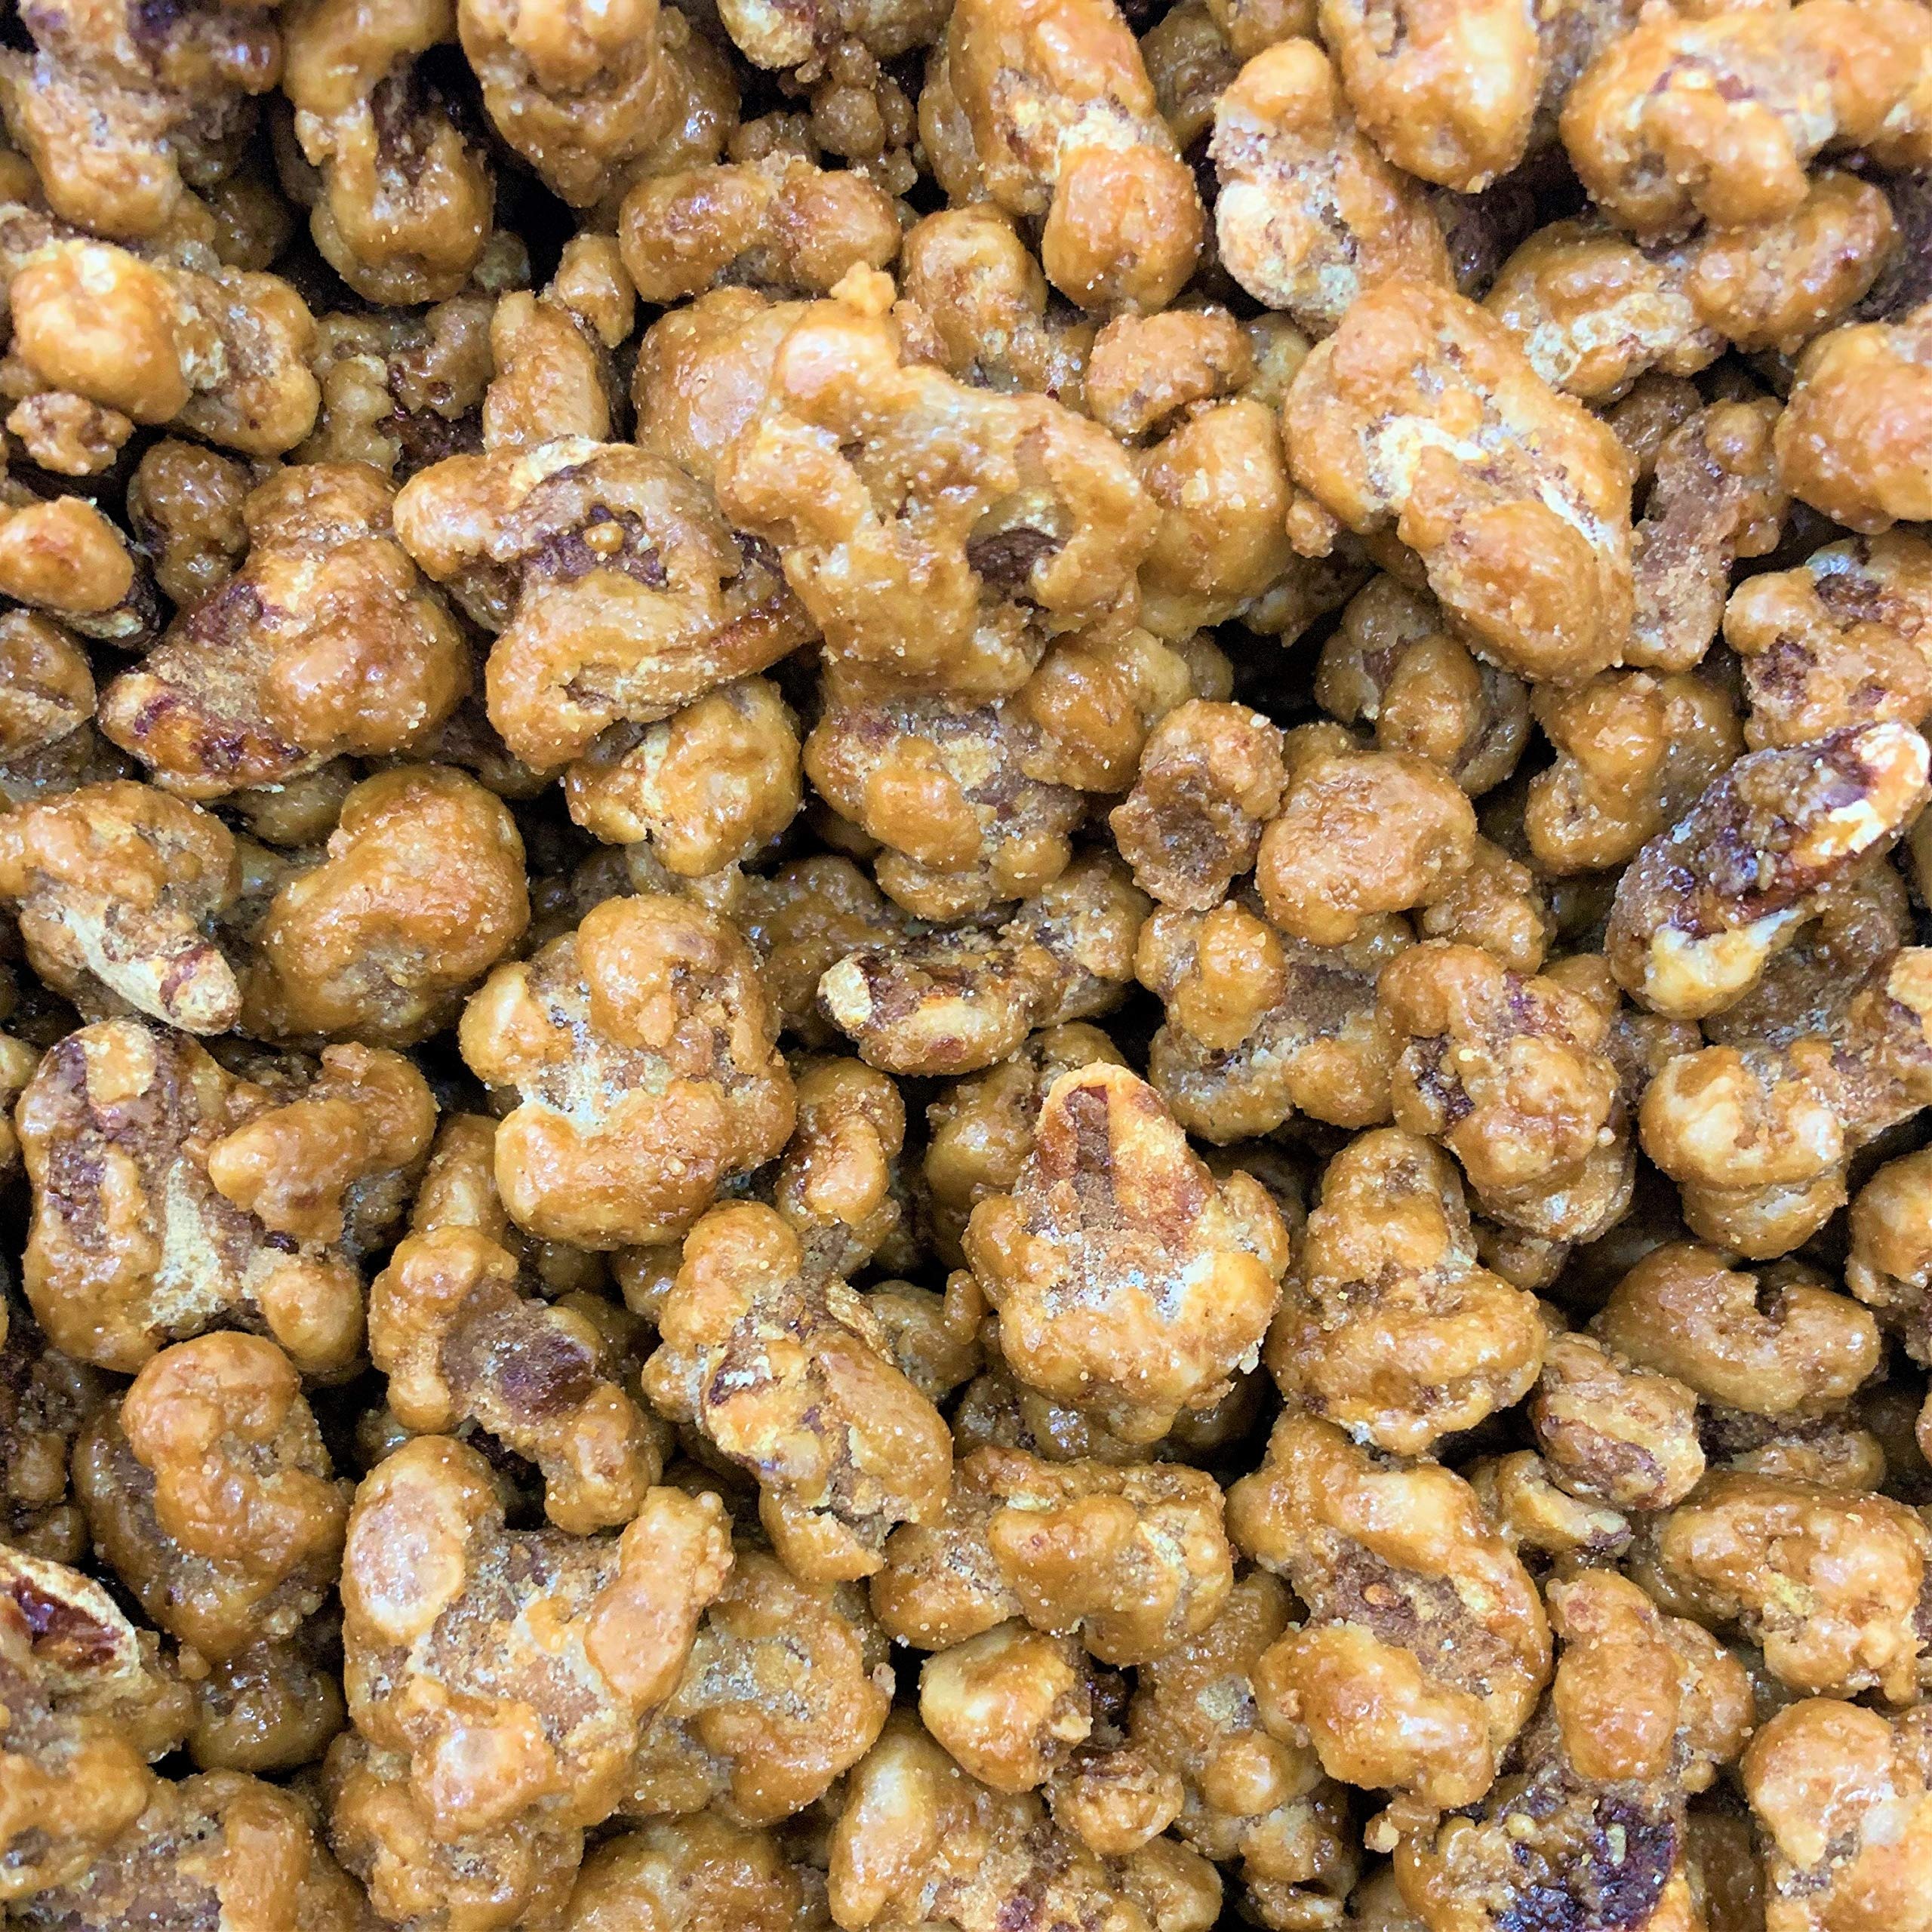
Item Name: Gourmet Toffee Coated Walnuts by Its Delish, 1 lb Bulk Bag
Bullet Point 1: DELICIOUS Gourmet Butter Toffee Covered Walnuts in crunchy shell
Bullet Point 2: VALUE SIZE One Pounds ( 16 Oz) bulk bag Its Delish brand
Bullet Point 3: SWEET & CRUNCHY Yummy! Highest quality, fresh and tasty
Bullet Point 4: SNACK & PARTY Perfect treat for snack at home, office, travel and parties!
Bullet Point 5: QUALITY Certified Kosher OU non dairy, Vegan, Made in the USA Order from the factory direct!
Product Description: Scrumptious toffee coated walnuts. Be sure to try the all varieties, you"ll love 'em. Premium quality nuts plus a super tasty crunch! <p></p>It's Delish was established in 1992 and is located in North Hollywood, California. It's Delish is a food manufacturer and distributor who produces over 500 gourmet food products including licorice, sour belts, taffies, caramels, Jordan almonds, chocolates, nuts, fruits, trail mixes, spices, and the spice blends. It's Delish also produces organics and all natural products. We give you the opportunity to order from the factory direct!<p></p>It’s Delish! prides itself on the four pillars that are at the foundation of everything we do.<p></p>Innovation Quality Value Service
Value: 16.0
Unit: Ounce

Price: 19.99